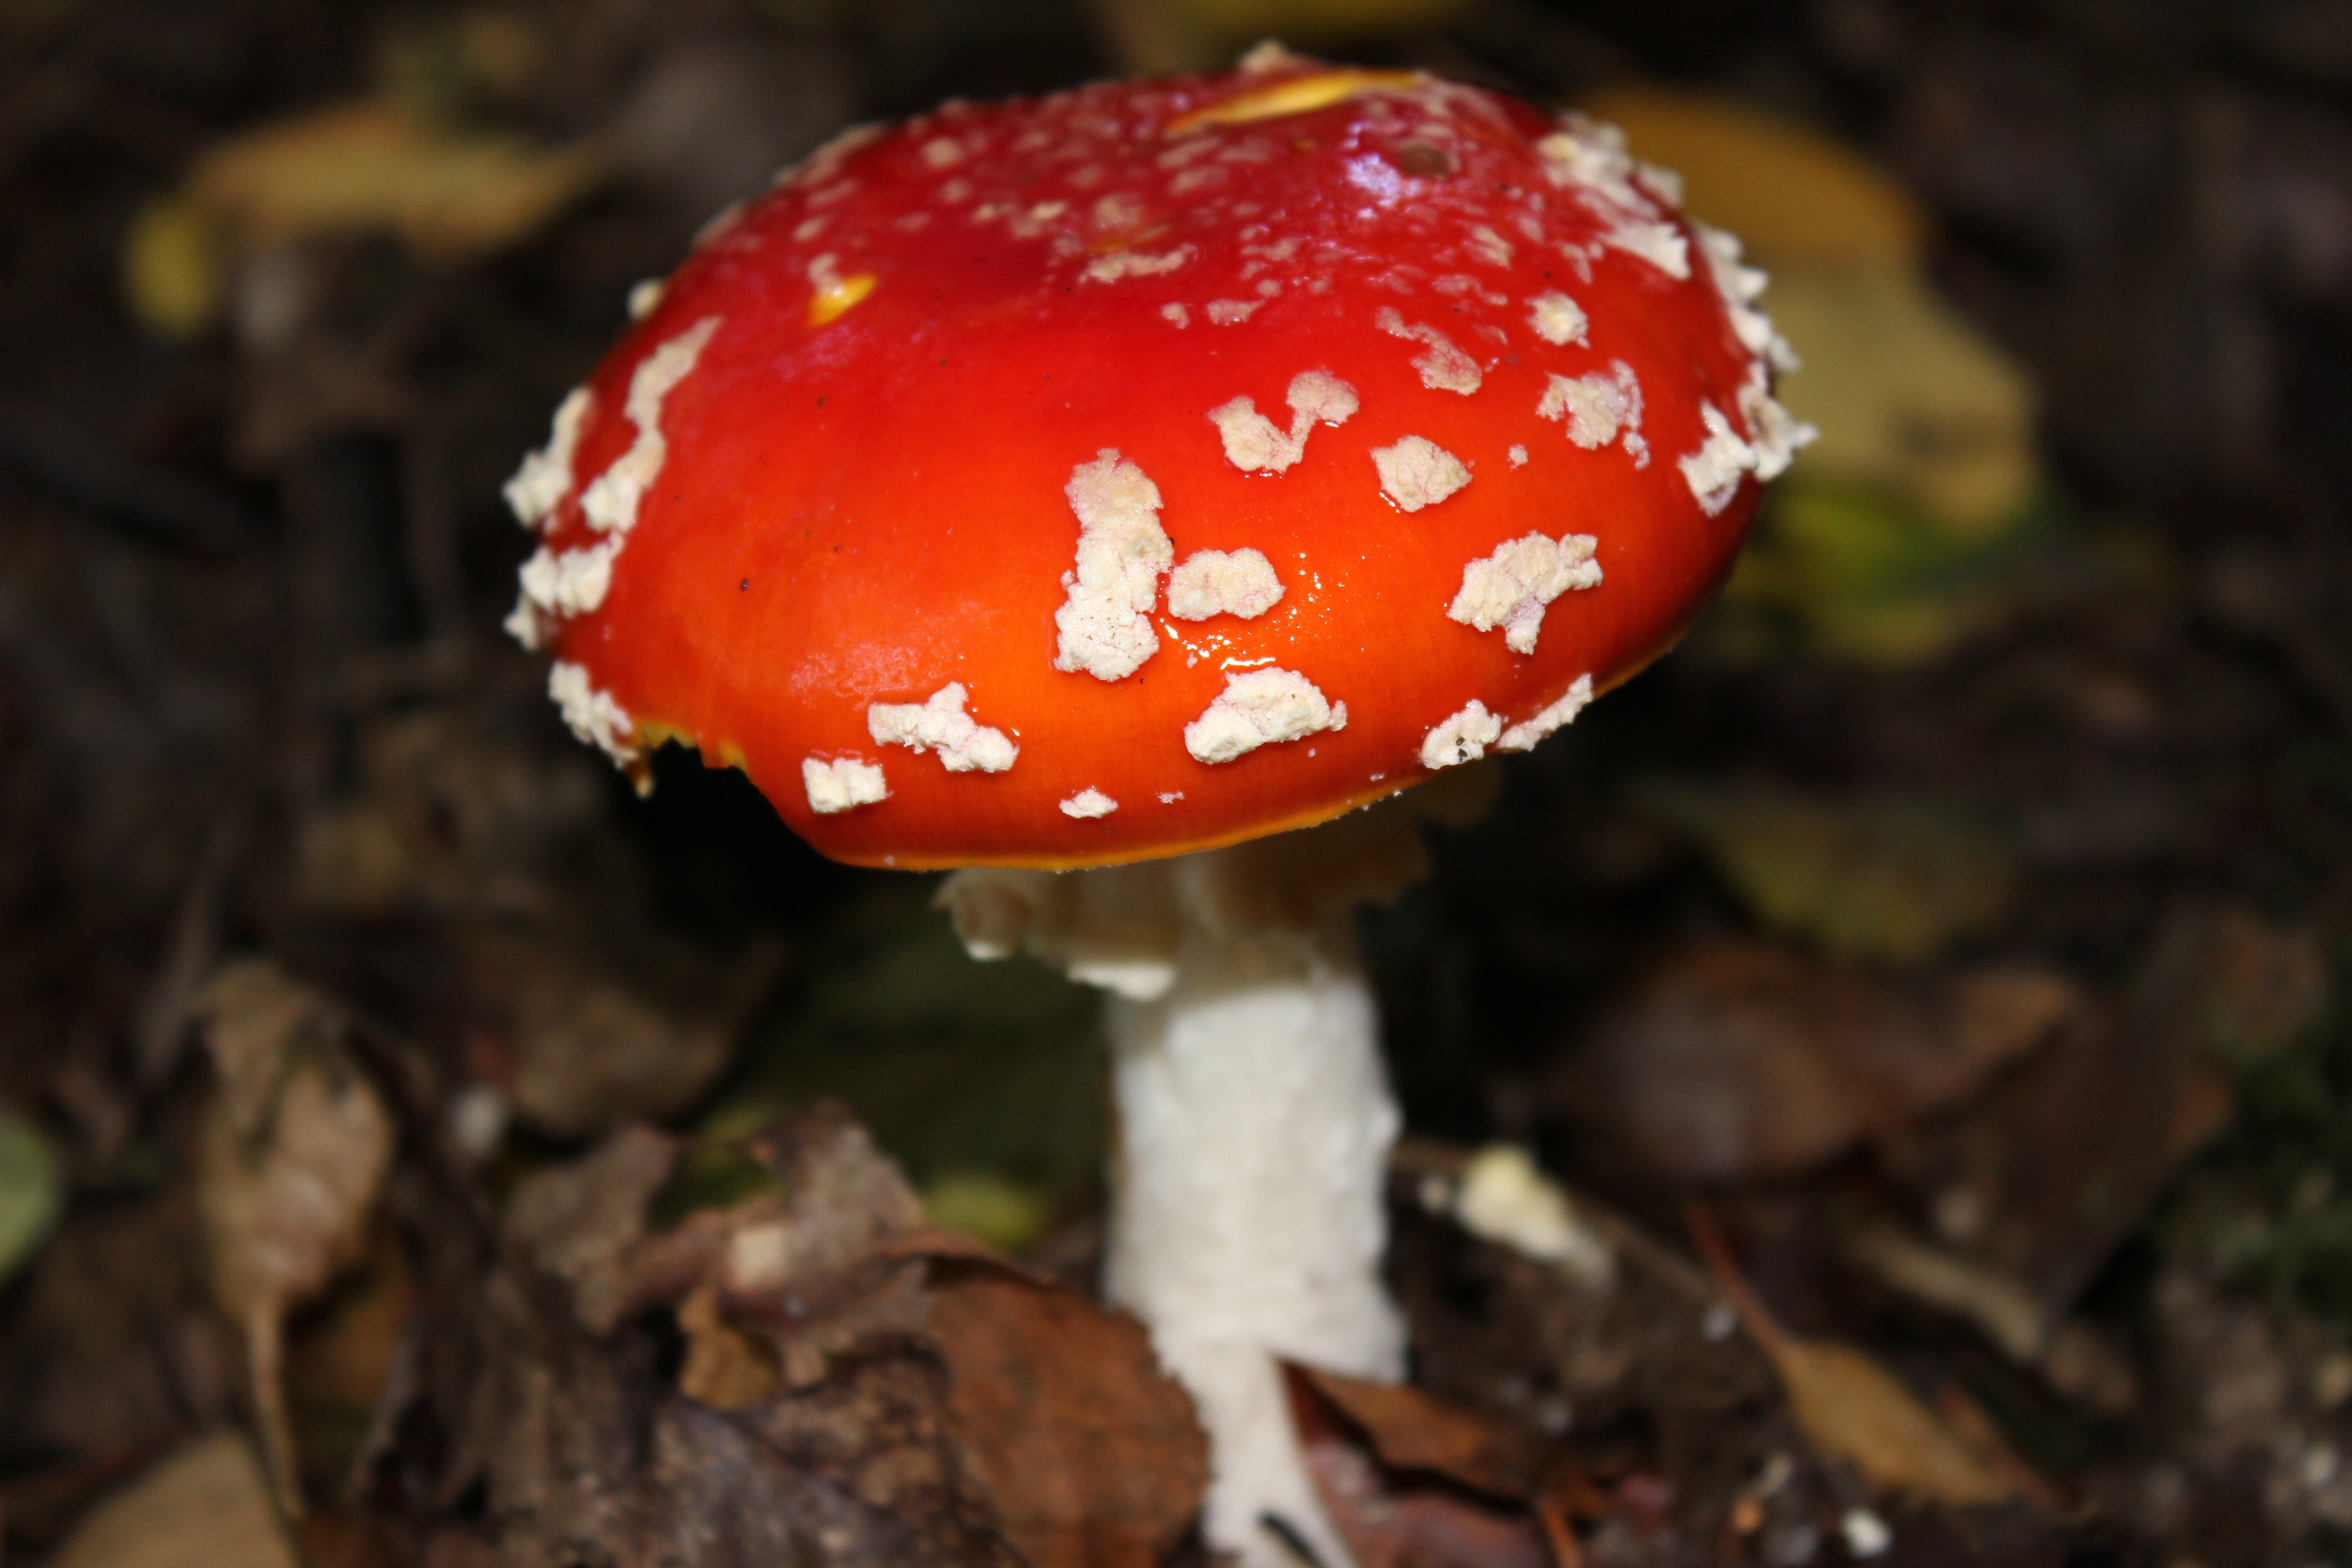
autumn, mushroom, toadstool, fungus, spotted, fly agaric, agaric, bolete, macro photography, edible mushroom, medicinal mushroom, agaricomycetes, agaricaceae, penny bun, gitig